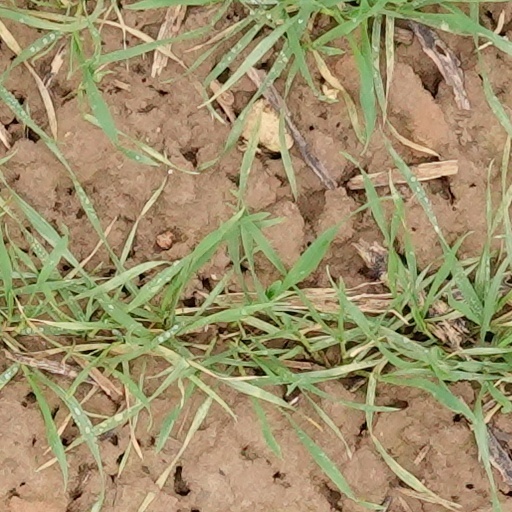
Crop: wheat